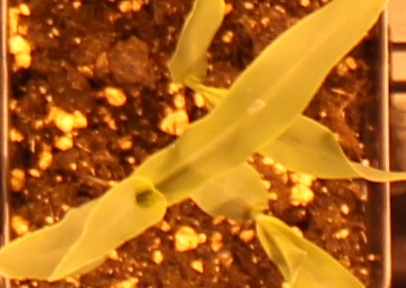
Label: Corn